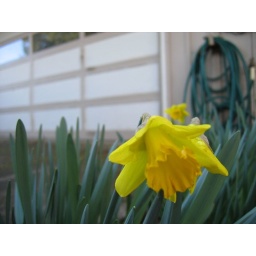
Early spring flowers in front of the house